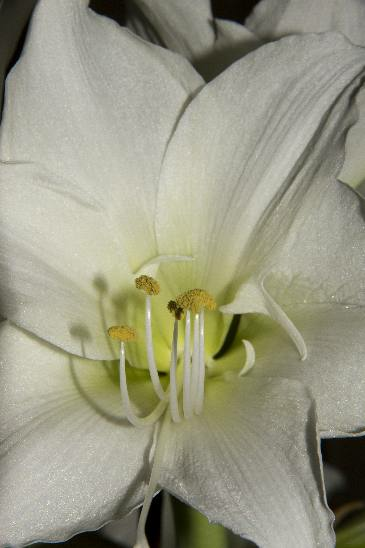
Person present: No